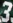
Number: 3